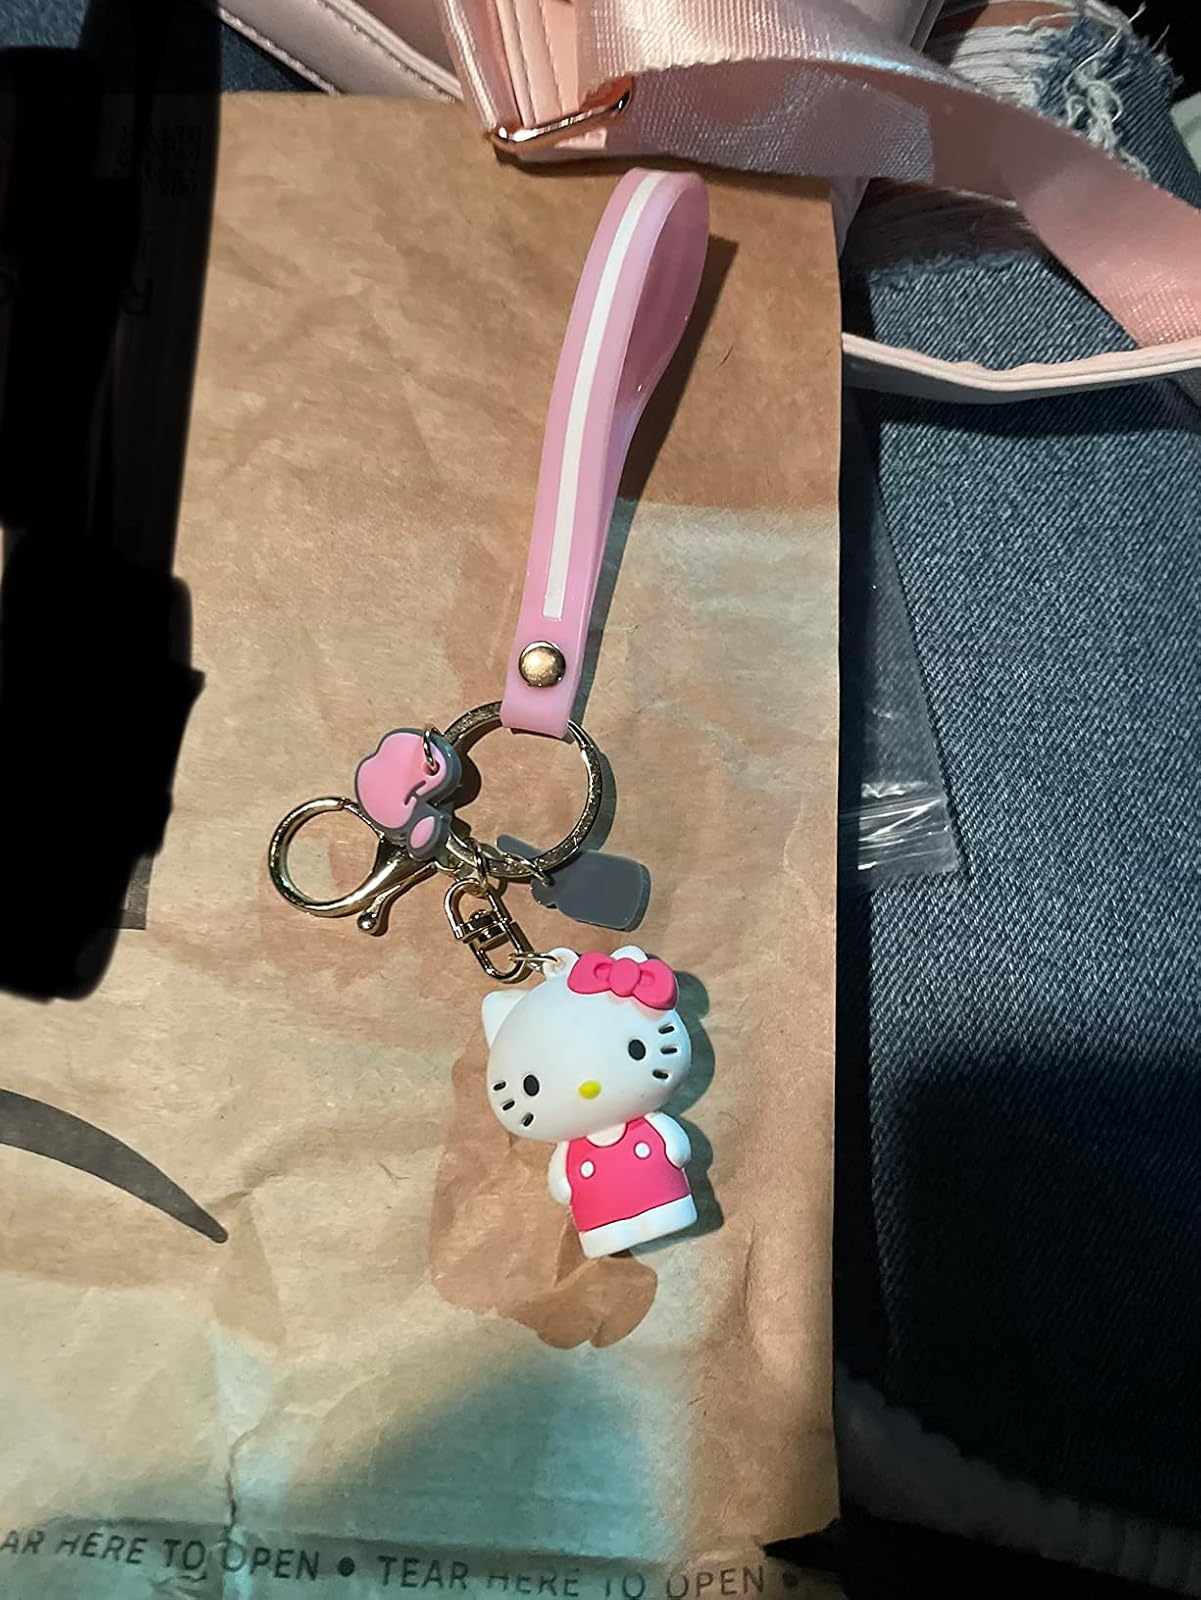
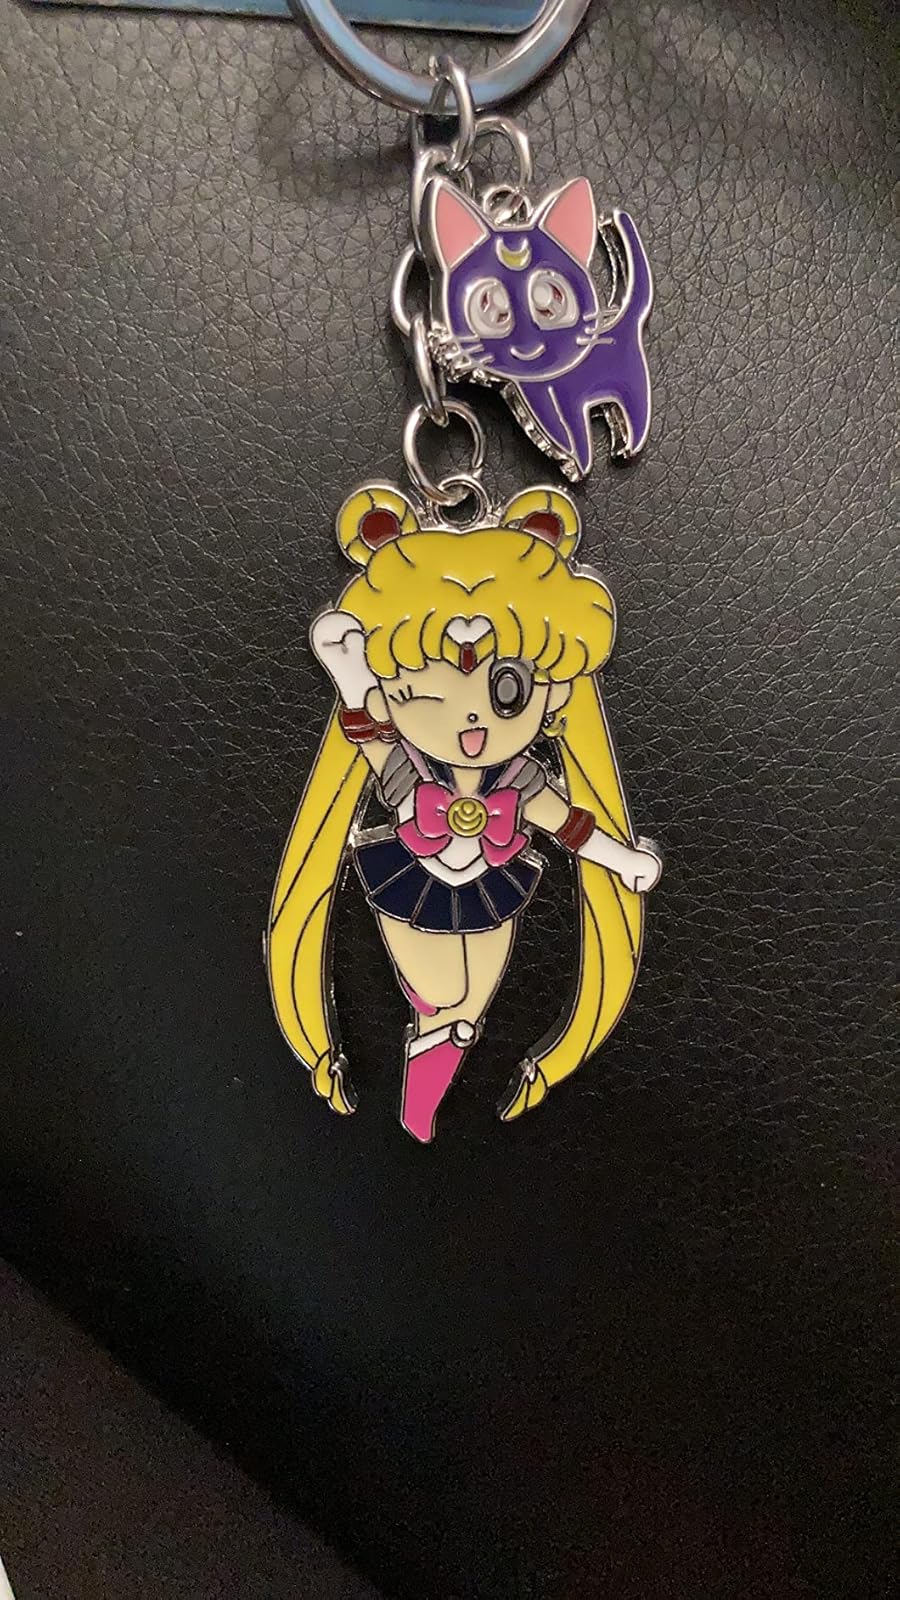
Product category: accessories_keychain
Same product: no